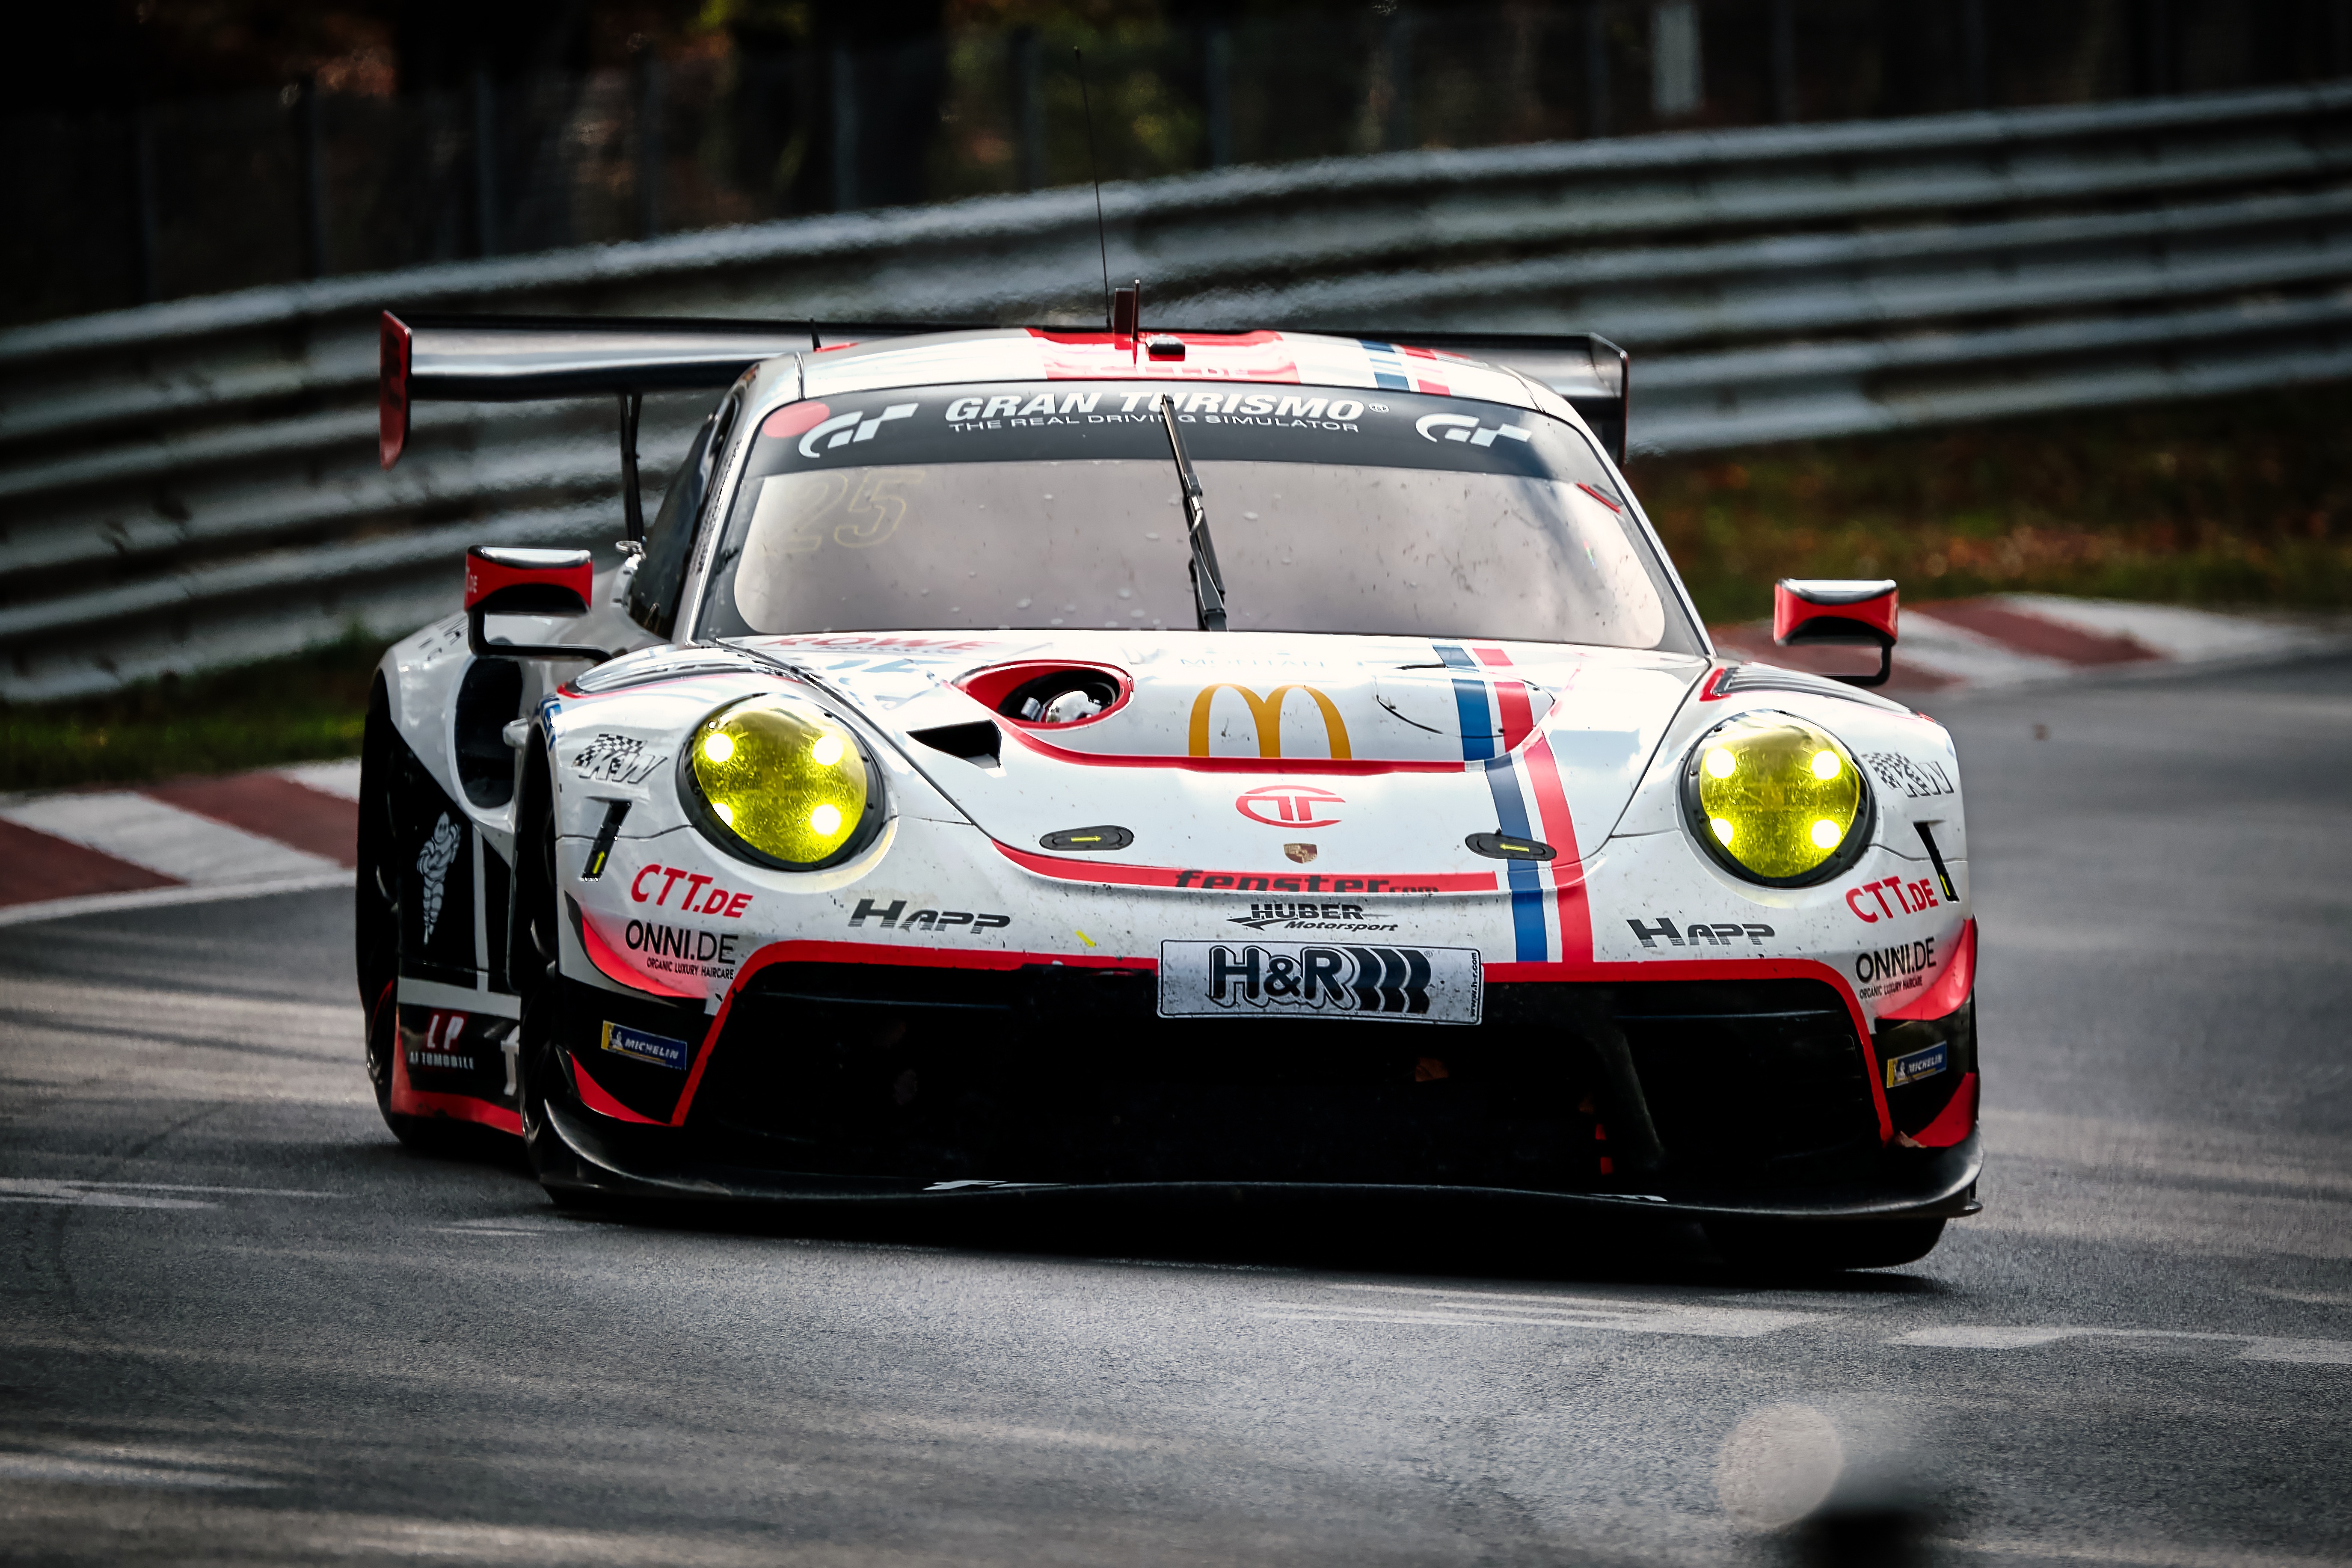
car, tire, vehicle, wheel, automotive design, racing, motorsport, kit car, race track, Automotive decal, auto racing, race car, championship, automotive lighting, sports car racing, touring car racing, spoiler, porsche, Short track motor racing, automotive exterior, sports car, sports, automotive wheel system, bumper, rim, luxury vehicle, performance car, competition event, stock car racing, event, automotive tire, hardtop, coupe, personal luxury car, sport venue, race of champions, motor vehicle, supercar, time attack, driving